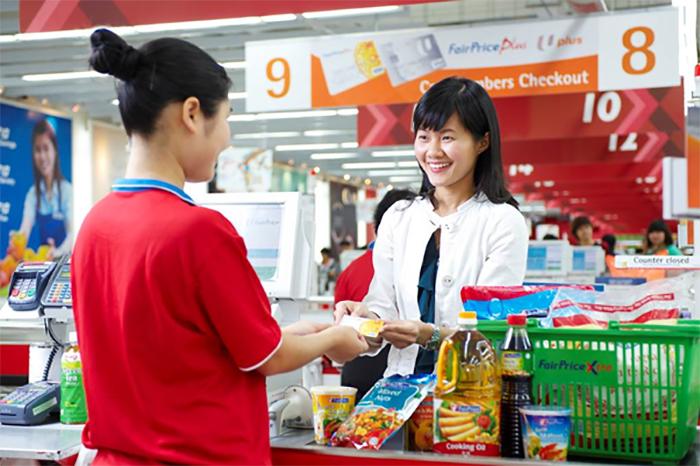
người phụ nữ mặc áo đỏ đang đứng bên trong quầy thanh toán